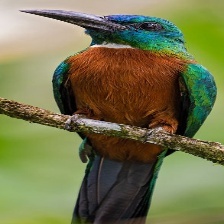
Species: GREAT JACAMAR
Scientific name: JACAMEROPS AUREUS